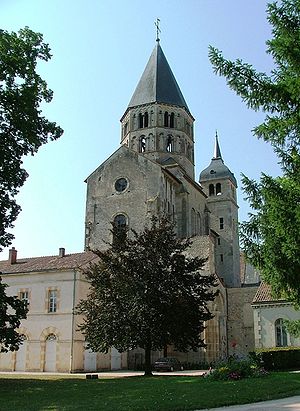
Abbediet Cluny / Grundlæggelse / Organisatorisk nyskabelse
Det bevarede tårn fra klosterkirken
Abbediet Cluny blev grundlagt 2. september 909 af Vilhelm 1., greve af Auvergne. Han indsatte Berno som den første abbed og lagde det direkte under paven. Klostret ligger nær Mâcon i det moderne franske departement Saône-et-Loire i Bourgogne. Området var dækket af skov og brugt til jagt. Abbediet og dets datterklostre blev i 11. århundrede et forbillede for andre klostre og et centralt element i den gregorianske reformbevægelse. Den moderne by Cluny voksede frem omkring klostret, og mange bygninger fra dets storhedstid er stadig bevaret.